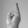
ASL letter: R